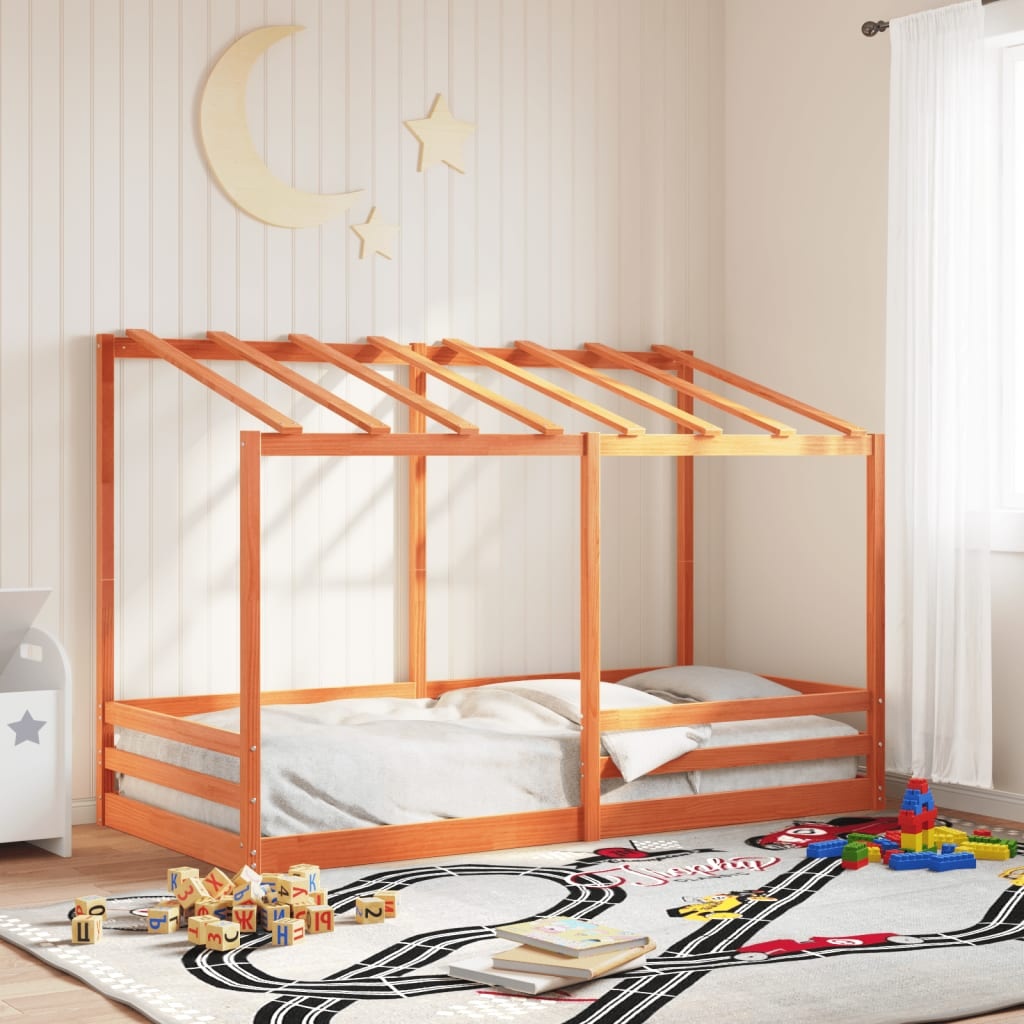
Vaikiška lova su stogu, vaško ruda, 90x200cm, pušies masyvas
Ši vaikiška lova yra pagaminta iš pušies medienos masyvo bei sukurta linksmybėms ir optimaliam erdvės išnaudojimui. Stabilus ir ilgaamžis rėmas: pušies medienos masyvas žinomas dėl savo tvirtumo ir patvarumo. Jo tiesūs raštai ir išskirtiniai mazgai prisideda prie kaimiško žavesio. Puiki pramoga: su šiuo vaikiškos lovos rėmu galėsite sukurti slėptuvę, kurioje jūsų vaikas prieš miegą galės smagiai leisti laiką. Šis inovatyvus priedas ne tik taps jaudinančiu akcentu, bet ir suteiks vaikų kambariui nuostabumo ir jaudulio. Optimalią atramą užtikrinančios lentjuostės: siekiant suteikti reikiamą atramą ir užtikrinti jūsų čiužinio pralaidumą orui, lovos rėmas pristatomas su lentjuostėmis. Modernus dizainas: suteikite savo interjerui modernaus stiliaus! Modernus dizainas, kaip interjero dizaino stiliaus dalis, pasižymi švariomis linijomis, minimalistine išvaizda ir natūralia spalva. Gera žinoti: Čiužinys su šia lova nepristatomas. Siūlome įvairių čiužinių asortimentą. Tinkamo čiužinio ieškokite mūsų parduotuvėje. Ši lova skirta vyresniems nei 4 metų amžiaus vaikams. Spalva: vaško ruda Medžiaga: pušies medienos masyvas Lentjuosčių medžiaga: fanera Bendri matmenys: 205,5 x 97,5 x 138 cm (ilgis x plotis x aukštis) Tinkamas čiužinio dydis: 90 x 200 cm (plotis x ilgis) (čiužinys į pristatymą nepridedamas) Tvorelės aukštis: 35 cm Reikia surinkti: taip ĮSPĖJIMAS. Nestatykite šios vaiko lovos šalia šilumos šaltinių, langų ir kitų baldų. ĮSPĖJIMAS. Nenaudokite šios vaiko lovos, jei kuri nors dalis yra sulūžusi, suplyšusi arba jos trūksta.
Brand: vidaXL
Category: Furniture > Baby & Toddler Furniture > Cribs & Toddler Beds > Loft Toddler Beds